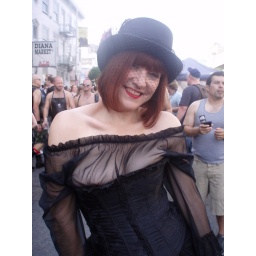
FOLSOM STREET FAIR 2009 SEXY GALS cutie in black top hat